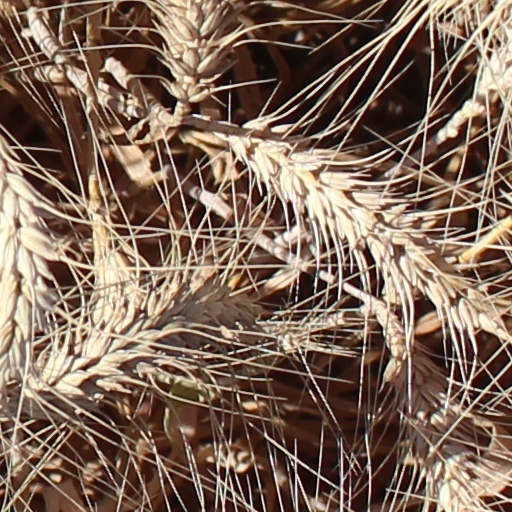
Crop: wheat